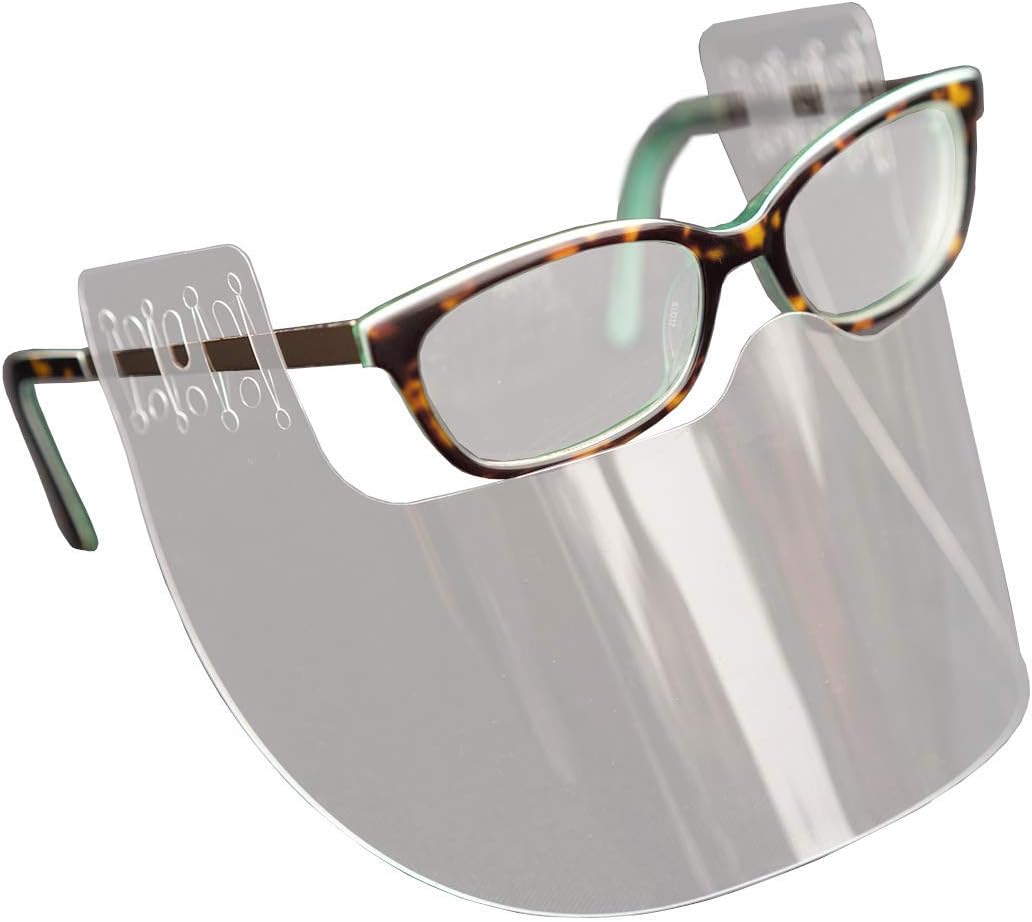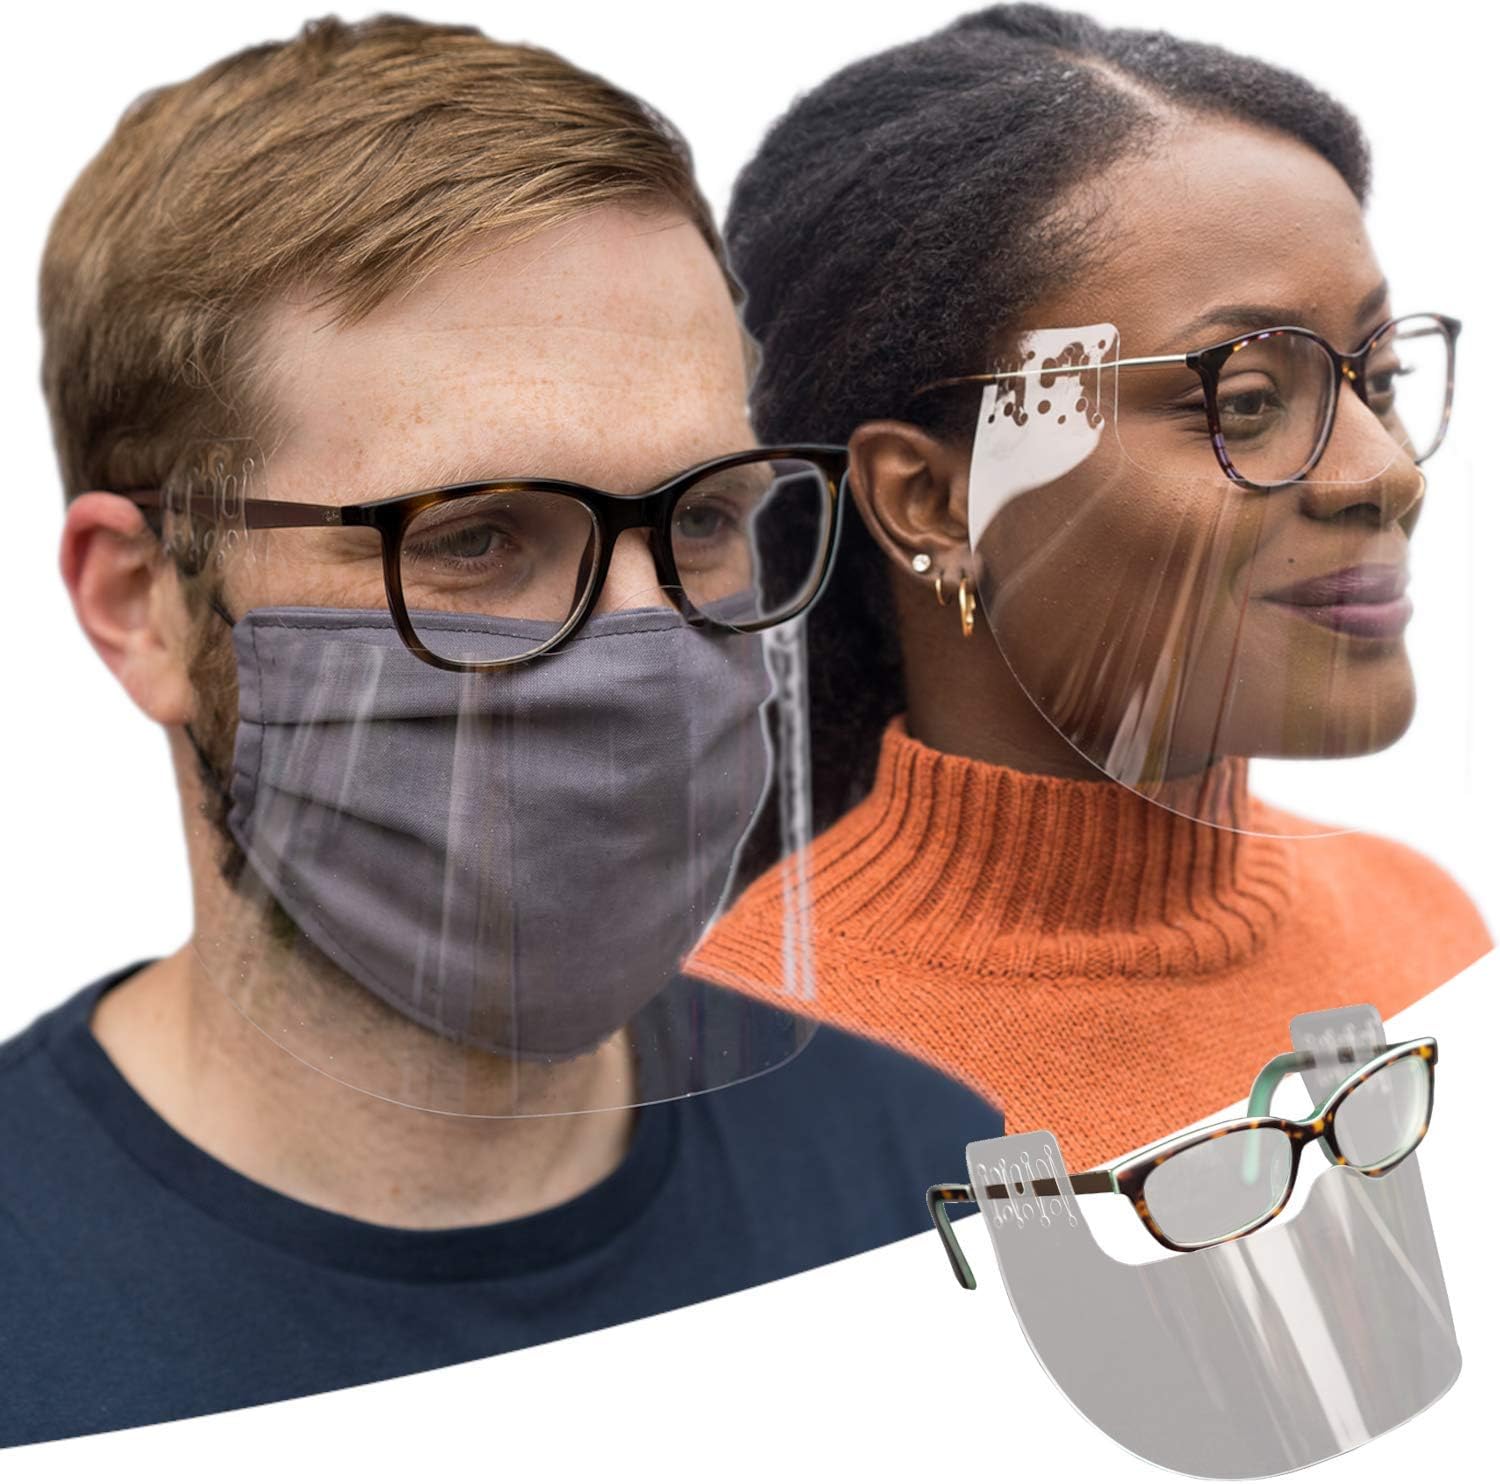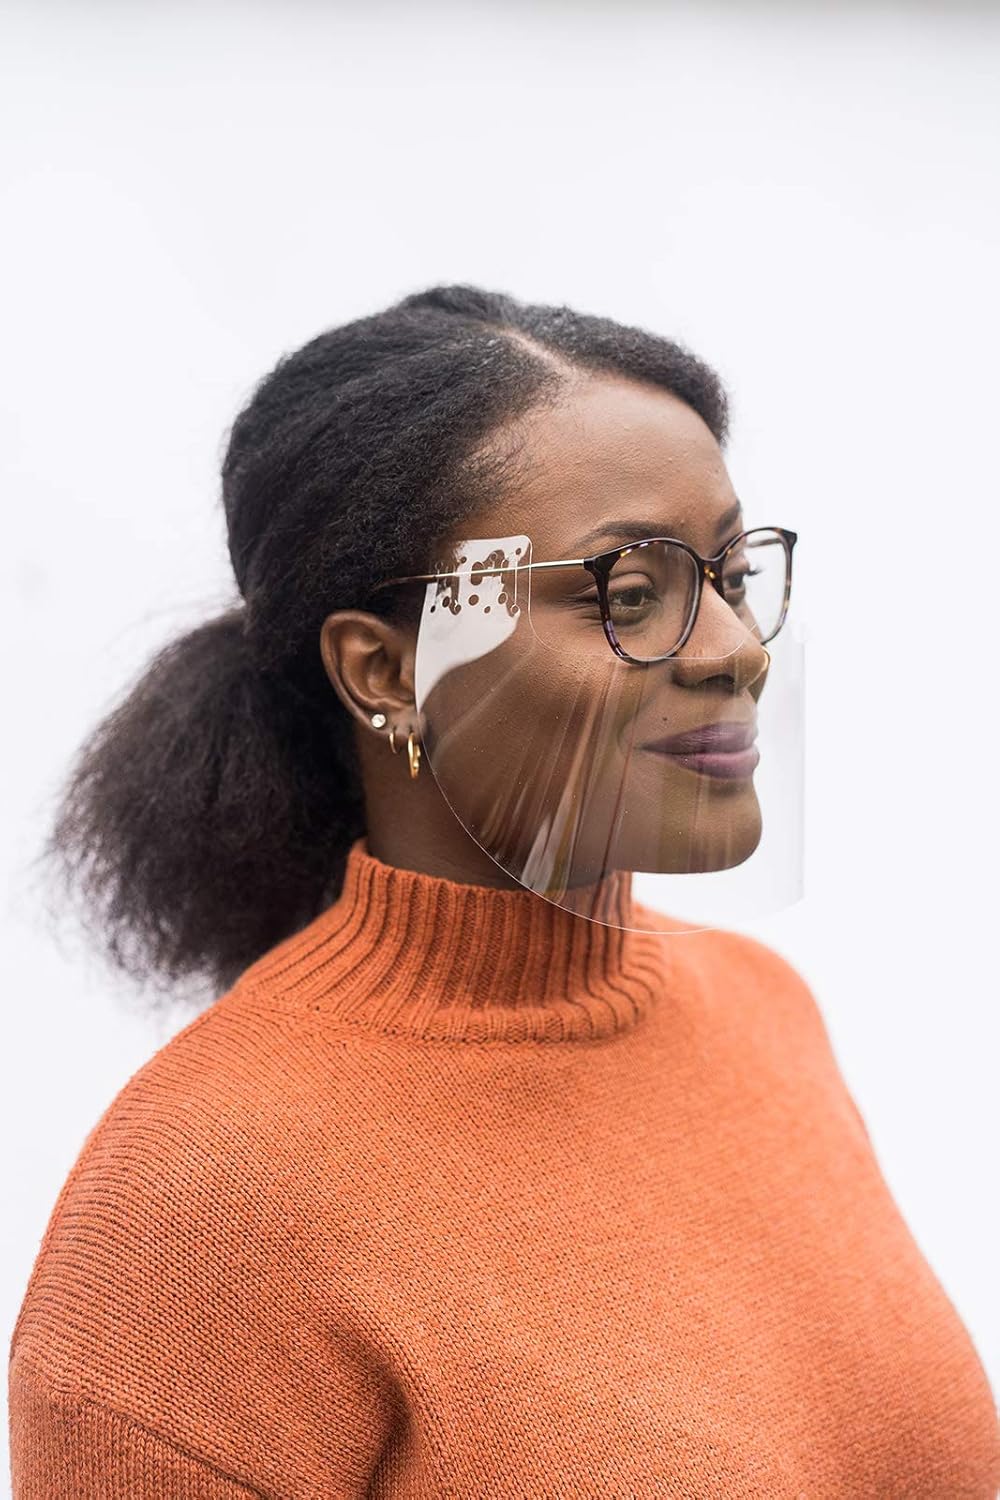
10 pack, invisiSHIELD Face Shield, Adult Size, Ultra Clear, Glasses Mounted, No Contact, Breathable, Made in USA, Plastic, Anti Fog, Covers Nose and Mouth, Protective Splash Shield
Category: Tools & Home Improvement
Proudly made in the USA!! invisiSHIELD is a new patent-pending face shield design that mounts to any style glasses using an array of holes, slots and slits. The zero contact design allows the user to wear this shield comfortably without the current issues wearing other shields or masks. FREE SHIPPING! Material- 0.01" thick clear polycarbonate Material- 0.01" thick clear polycarbonate Strong and durable Strong and durable Easily cleaned with soap and water Easily cleaned with soap and water Reusable Reusable Let your smile be seen! Let your smile be seen! Sits below your line of vision Sits below your line of vision No glare, no more headaches No glare, no more headaches Does not contact your face Does not contact your face Will not fog glasses Will not fog glasses No muffled voice No muffled voice Won't interfere with makeup or hair Won't interfere with makeup or hair No pulling on ears No pulling on ears Uni-sex Adult-One size fits all Uni-sex Adult-One size fits all
Features: Material- 0.01" thick clear polycarbonate | Easily cleaned with soap and water | Does not contact your face | Sits below your line of vision | Will not fog glasses